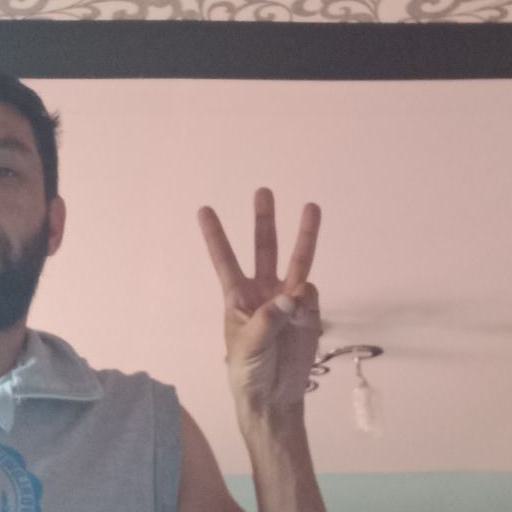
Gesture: three